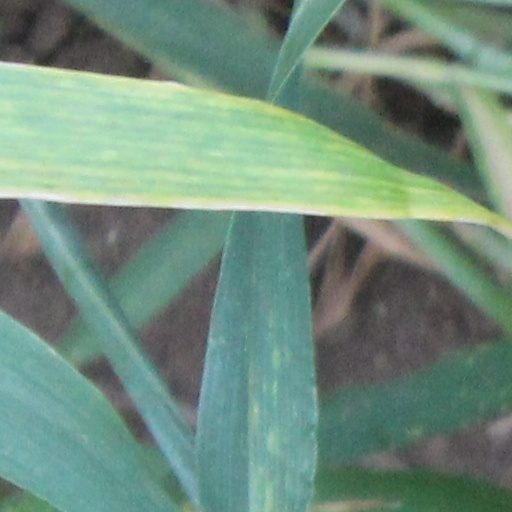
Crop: wheat